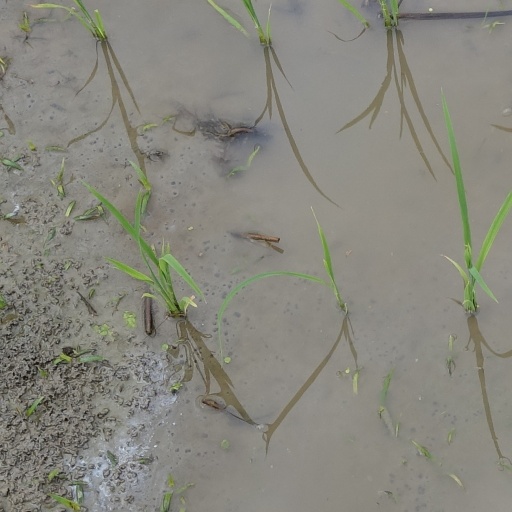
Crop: rice